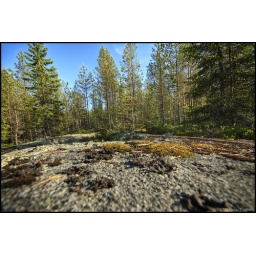
on a small mountain in the forest